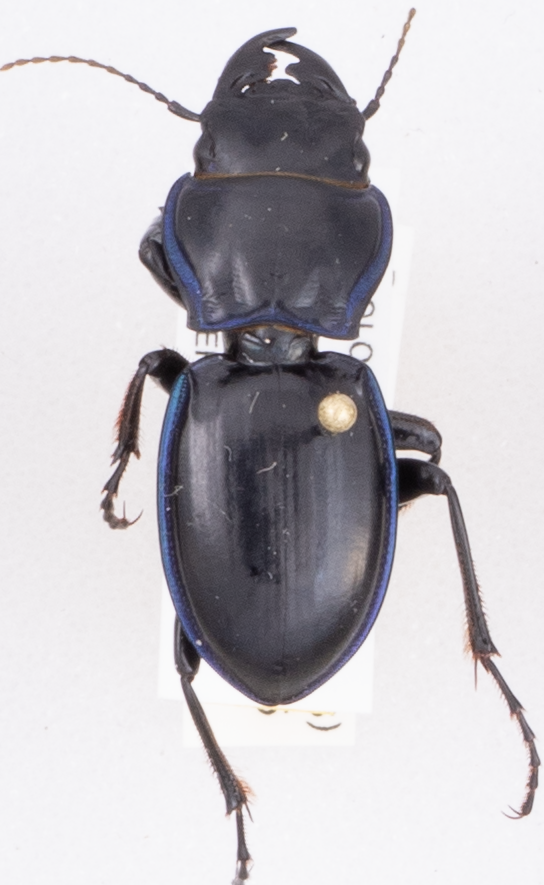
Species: Pasimachus elongatus
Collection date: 2018-07-26
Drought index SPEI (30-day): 0.188
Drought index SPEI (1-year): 0.248
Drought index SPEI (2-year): -0.362